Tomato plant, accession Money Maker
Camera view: horizontal (90 deg, fisheye); turntable rotation: 30 degrees
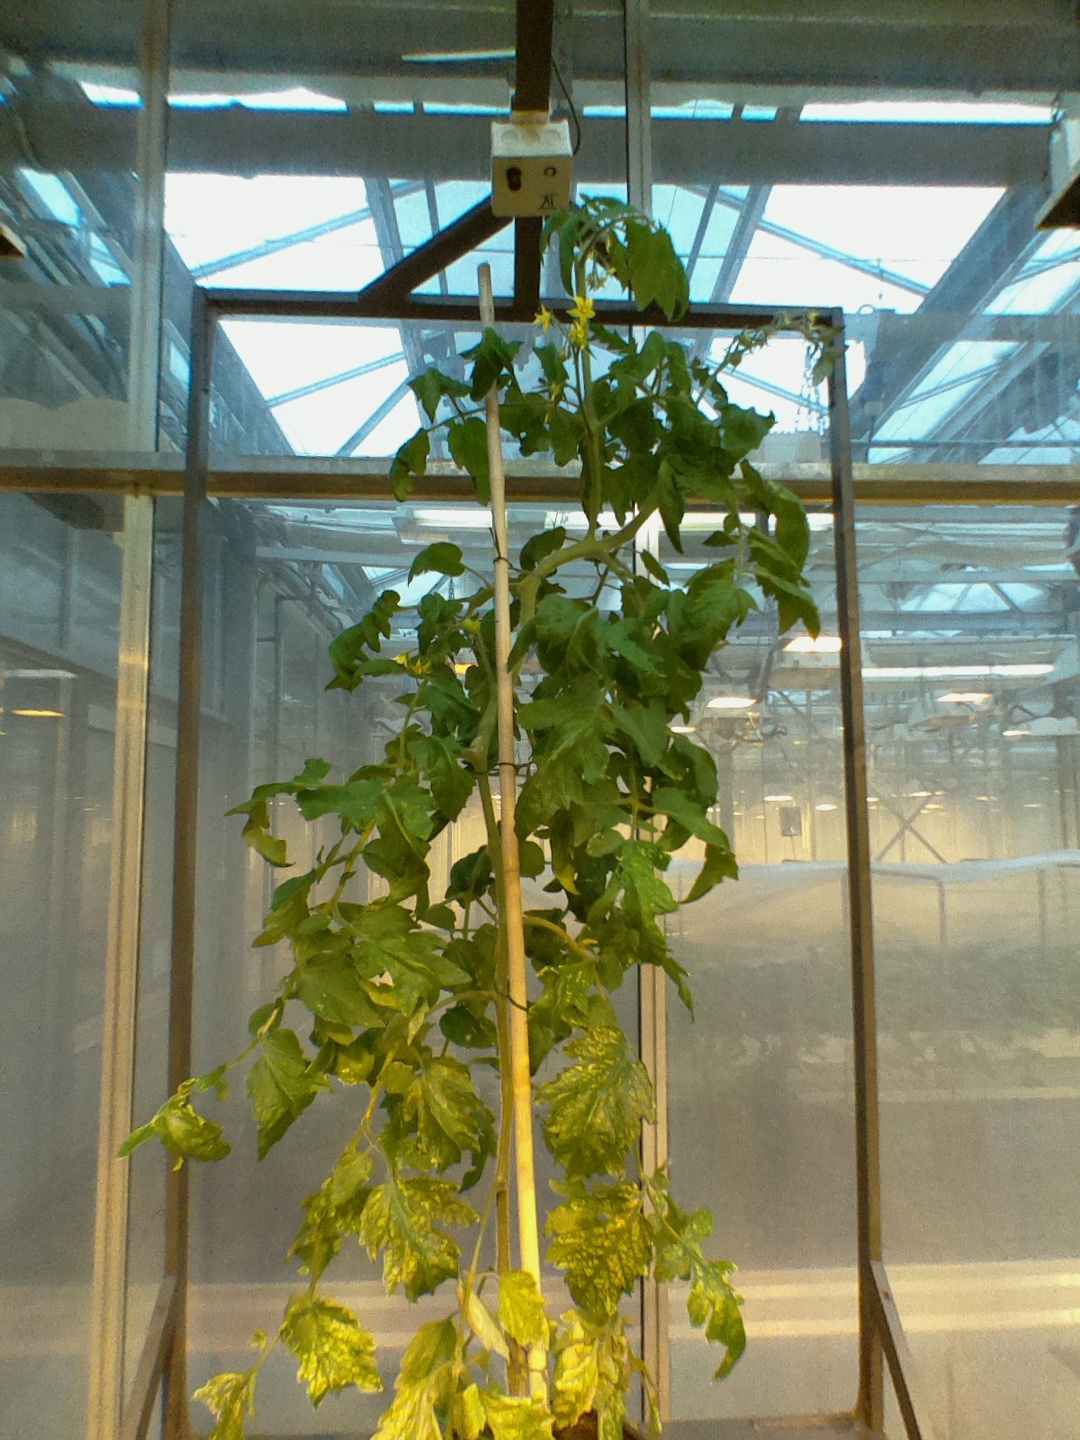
BBCH growth stage 71: 10%-20% of final fruit size